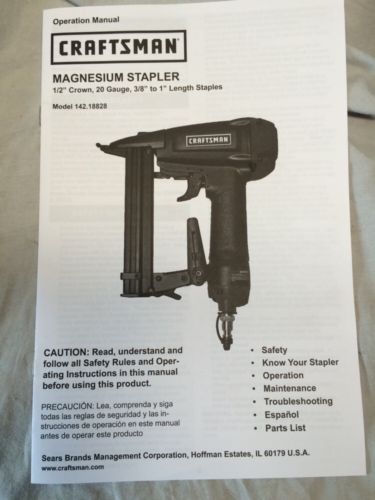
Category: stapler